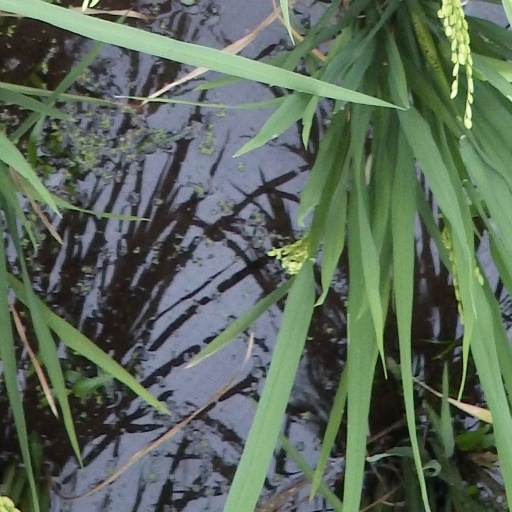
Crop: rice